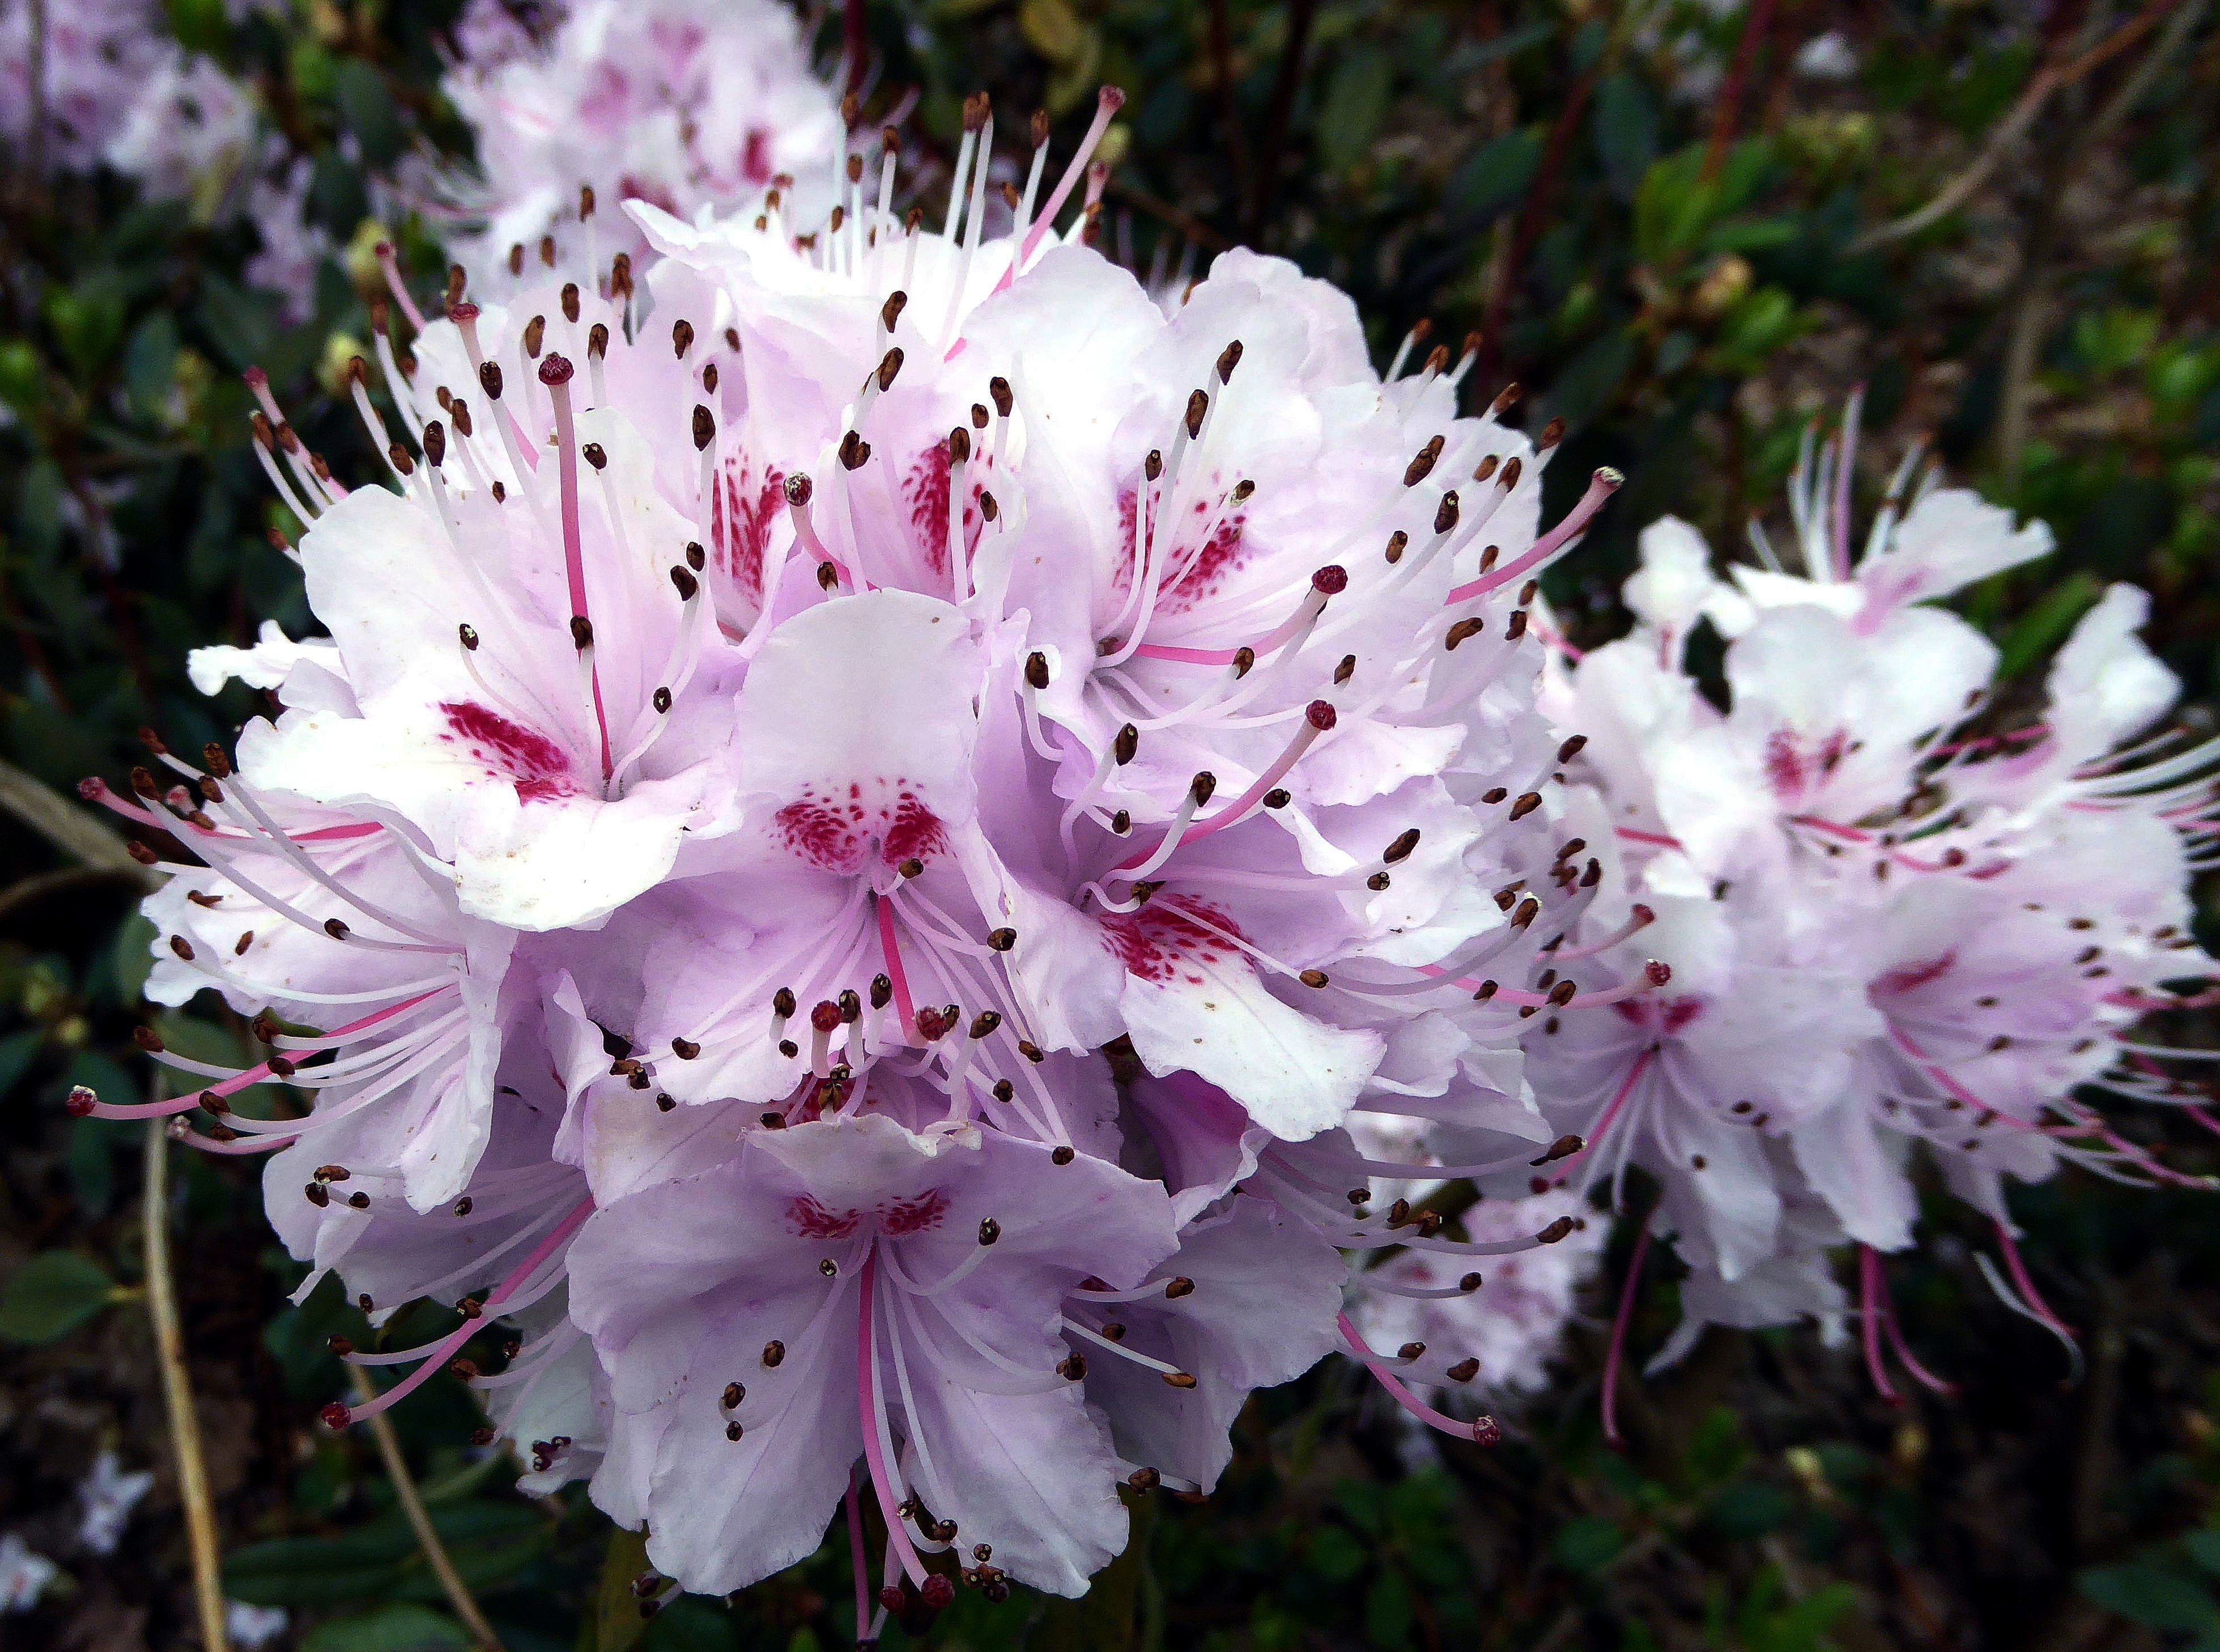
nature, blossom, plant, white, sweet, flower, spring, pink, flora, shrub, pistil, rhododendron, public record, flowering plant, rhododendron flower, woody plant, land plant